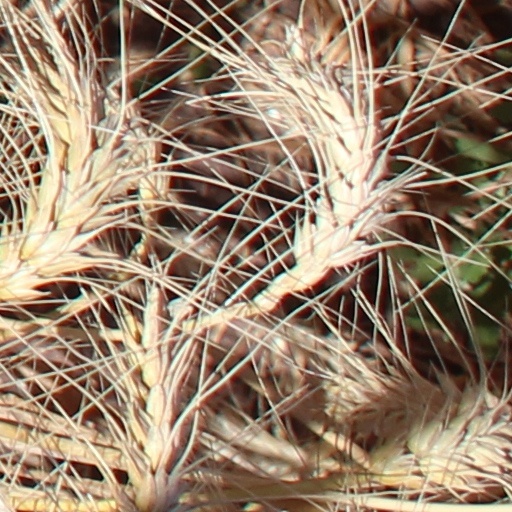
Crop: wheat